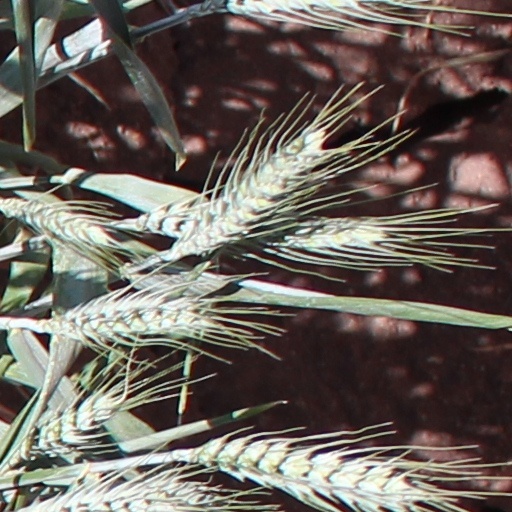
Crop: wheat